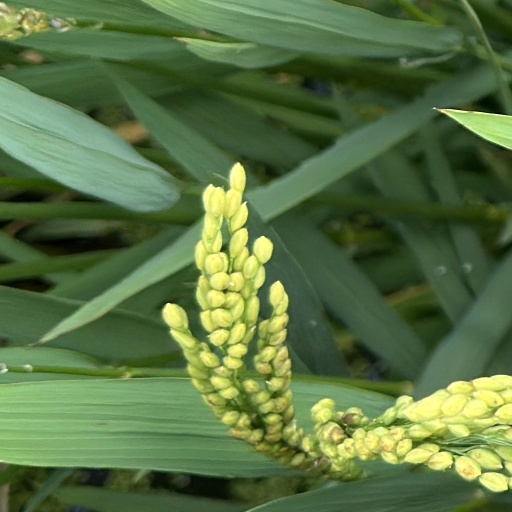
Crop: rice